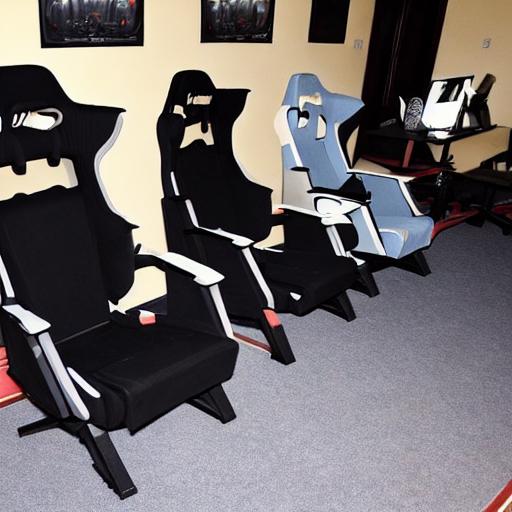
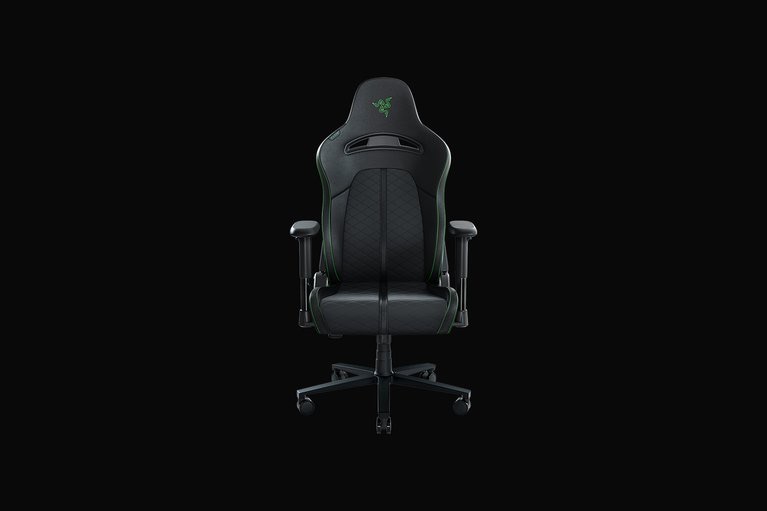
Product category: items_chair
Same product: no